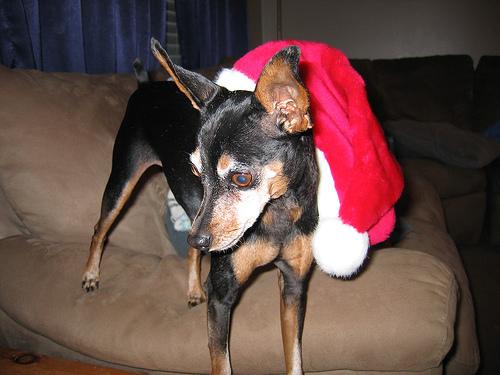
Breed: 561-n000127-miniature_pinscher